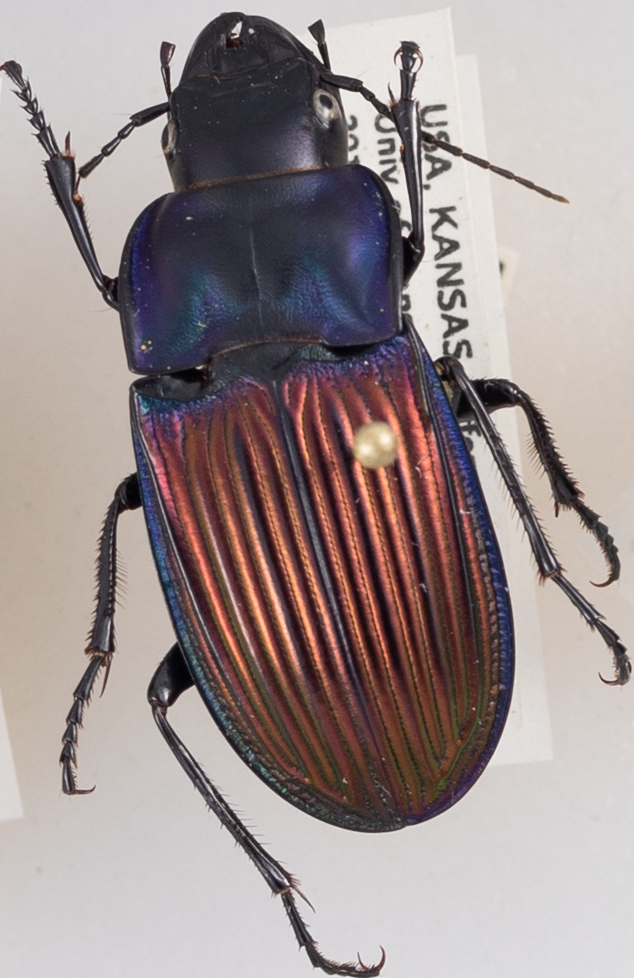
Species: Dicaelus purpuratus splendidus
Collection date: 2018-08-08
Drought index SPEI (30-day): -1.01
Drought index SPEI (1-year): -0.9
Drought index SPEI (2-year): -0.46